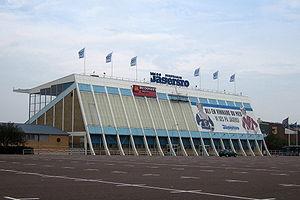
Cet article dresse la liste des hippodromes par pays.